Crown Jewels of the United Kingdom

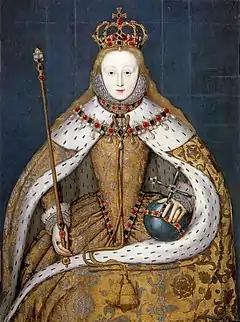
Elizabeth I, the last Tudor monarch, in her coronation robes 1559

An emerging item of regalia was the orb, described in Tudor inventories as a gold ball with a cross, which underlined the monarch's sovereignty. Orbs had been pictorial emblems of royal authority in England since the early Middle Ages, but a real orb was probably not used at any English coronation until Henry VIII. State regalia increasingly passed from one monarch to the next. The best example of this was the Tudor Crown, probably created at the beginning of the Tudor dynasty. It first appears in a royal inventory during Henry VIII's reign and was one of three used at the coronation of each of his next three successors, the other two being St Edward's Crown and a "rich crown" made specially for the new monarch. After the English Reformation, when England broke away from the authority of the Roman Catholic Church, the Church of England denounced the veneration of medieval relics and downplayed the history of St Edward's regalia.